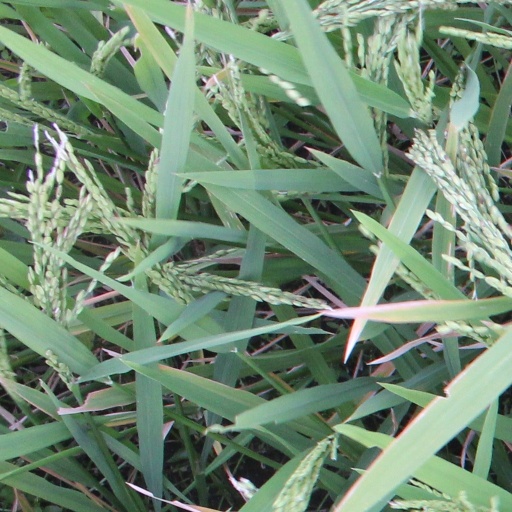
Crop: rice